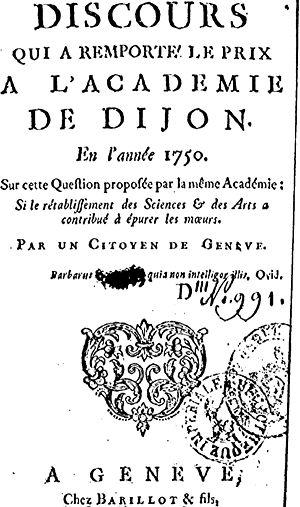
Page de titre de l'édition originale.
La Lettre sur les spectacles est la réaction publiée par Jean-Jacques Rousseau en 1758 à l'article Genève de D'Alembert publié dans le tome VII de l’Encyclopédie.
Jean-Jacques Rousseau, né le 28 juin 1712 à Genève et mort le 2 juillet 1778 à Ermenonville, est un écrivain, philosophe et musicien genevois francophone. Orphelin de mère très jeune, sa vie est marquée par l'errance. Si ses livres et lettres connaissent à partir de 1749 un fort succès, ils lui valent aussi des conflits avec l'Église catholique et Genève qui l'obligent à changer souvent de résidence et alimentent son sentiment de persécution. Après sa mort, son corps est transféré au Panthéon de Paris en 1794.
Le Discours sur les sciences et les arts est un texte de Jean-Jacques Rousseau écrit dans le cadre du concours de l’Académie de Dijon de 1750. Jean-Jacques Rousseau donne la parole au héros romain Fabricius par la prosopopée dans son Discours. Lauréat du concours, Rousseau voit son essai, qui est à contre-courant des idées des Lumières de son temps, très critiqué mais lui doit, à 38 ans, une célébrité polémique, douze ans avant son œuvre majeure Du contrat social.